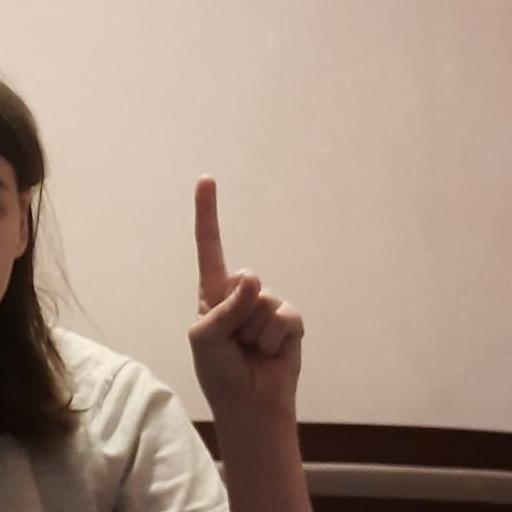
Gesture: one